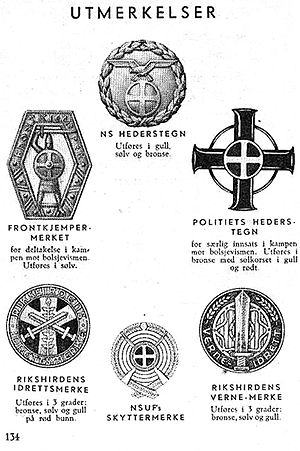
Nasjonal Samling / Uniformer
Nasjonal Samling var et norsk politisk parti stiftet 13. maj 1933 under ledelse af Vidkun Quisling. Partiets officielle stiftelsesdato var 17. maj 1933. Generalsekretær var fra 1934 Rolf Jørgen Fuglesang. Ved stortingsvalgene i 1933 og 1936 fik NS omkring 2% af stemmerne og dermed ingen mandater i Stortinget. Ideologien blev efter 1934 orienteret mod nazismen og fascismen.